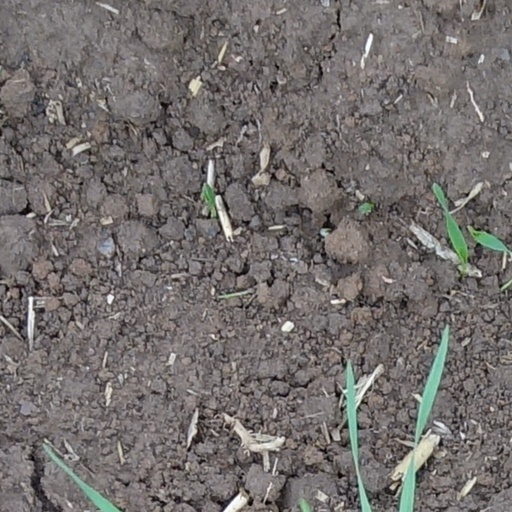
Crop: wheat